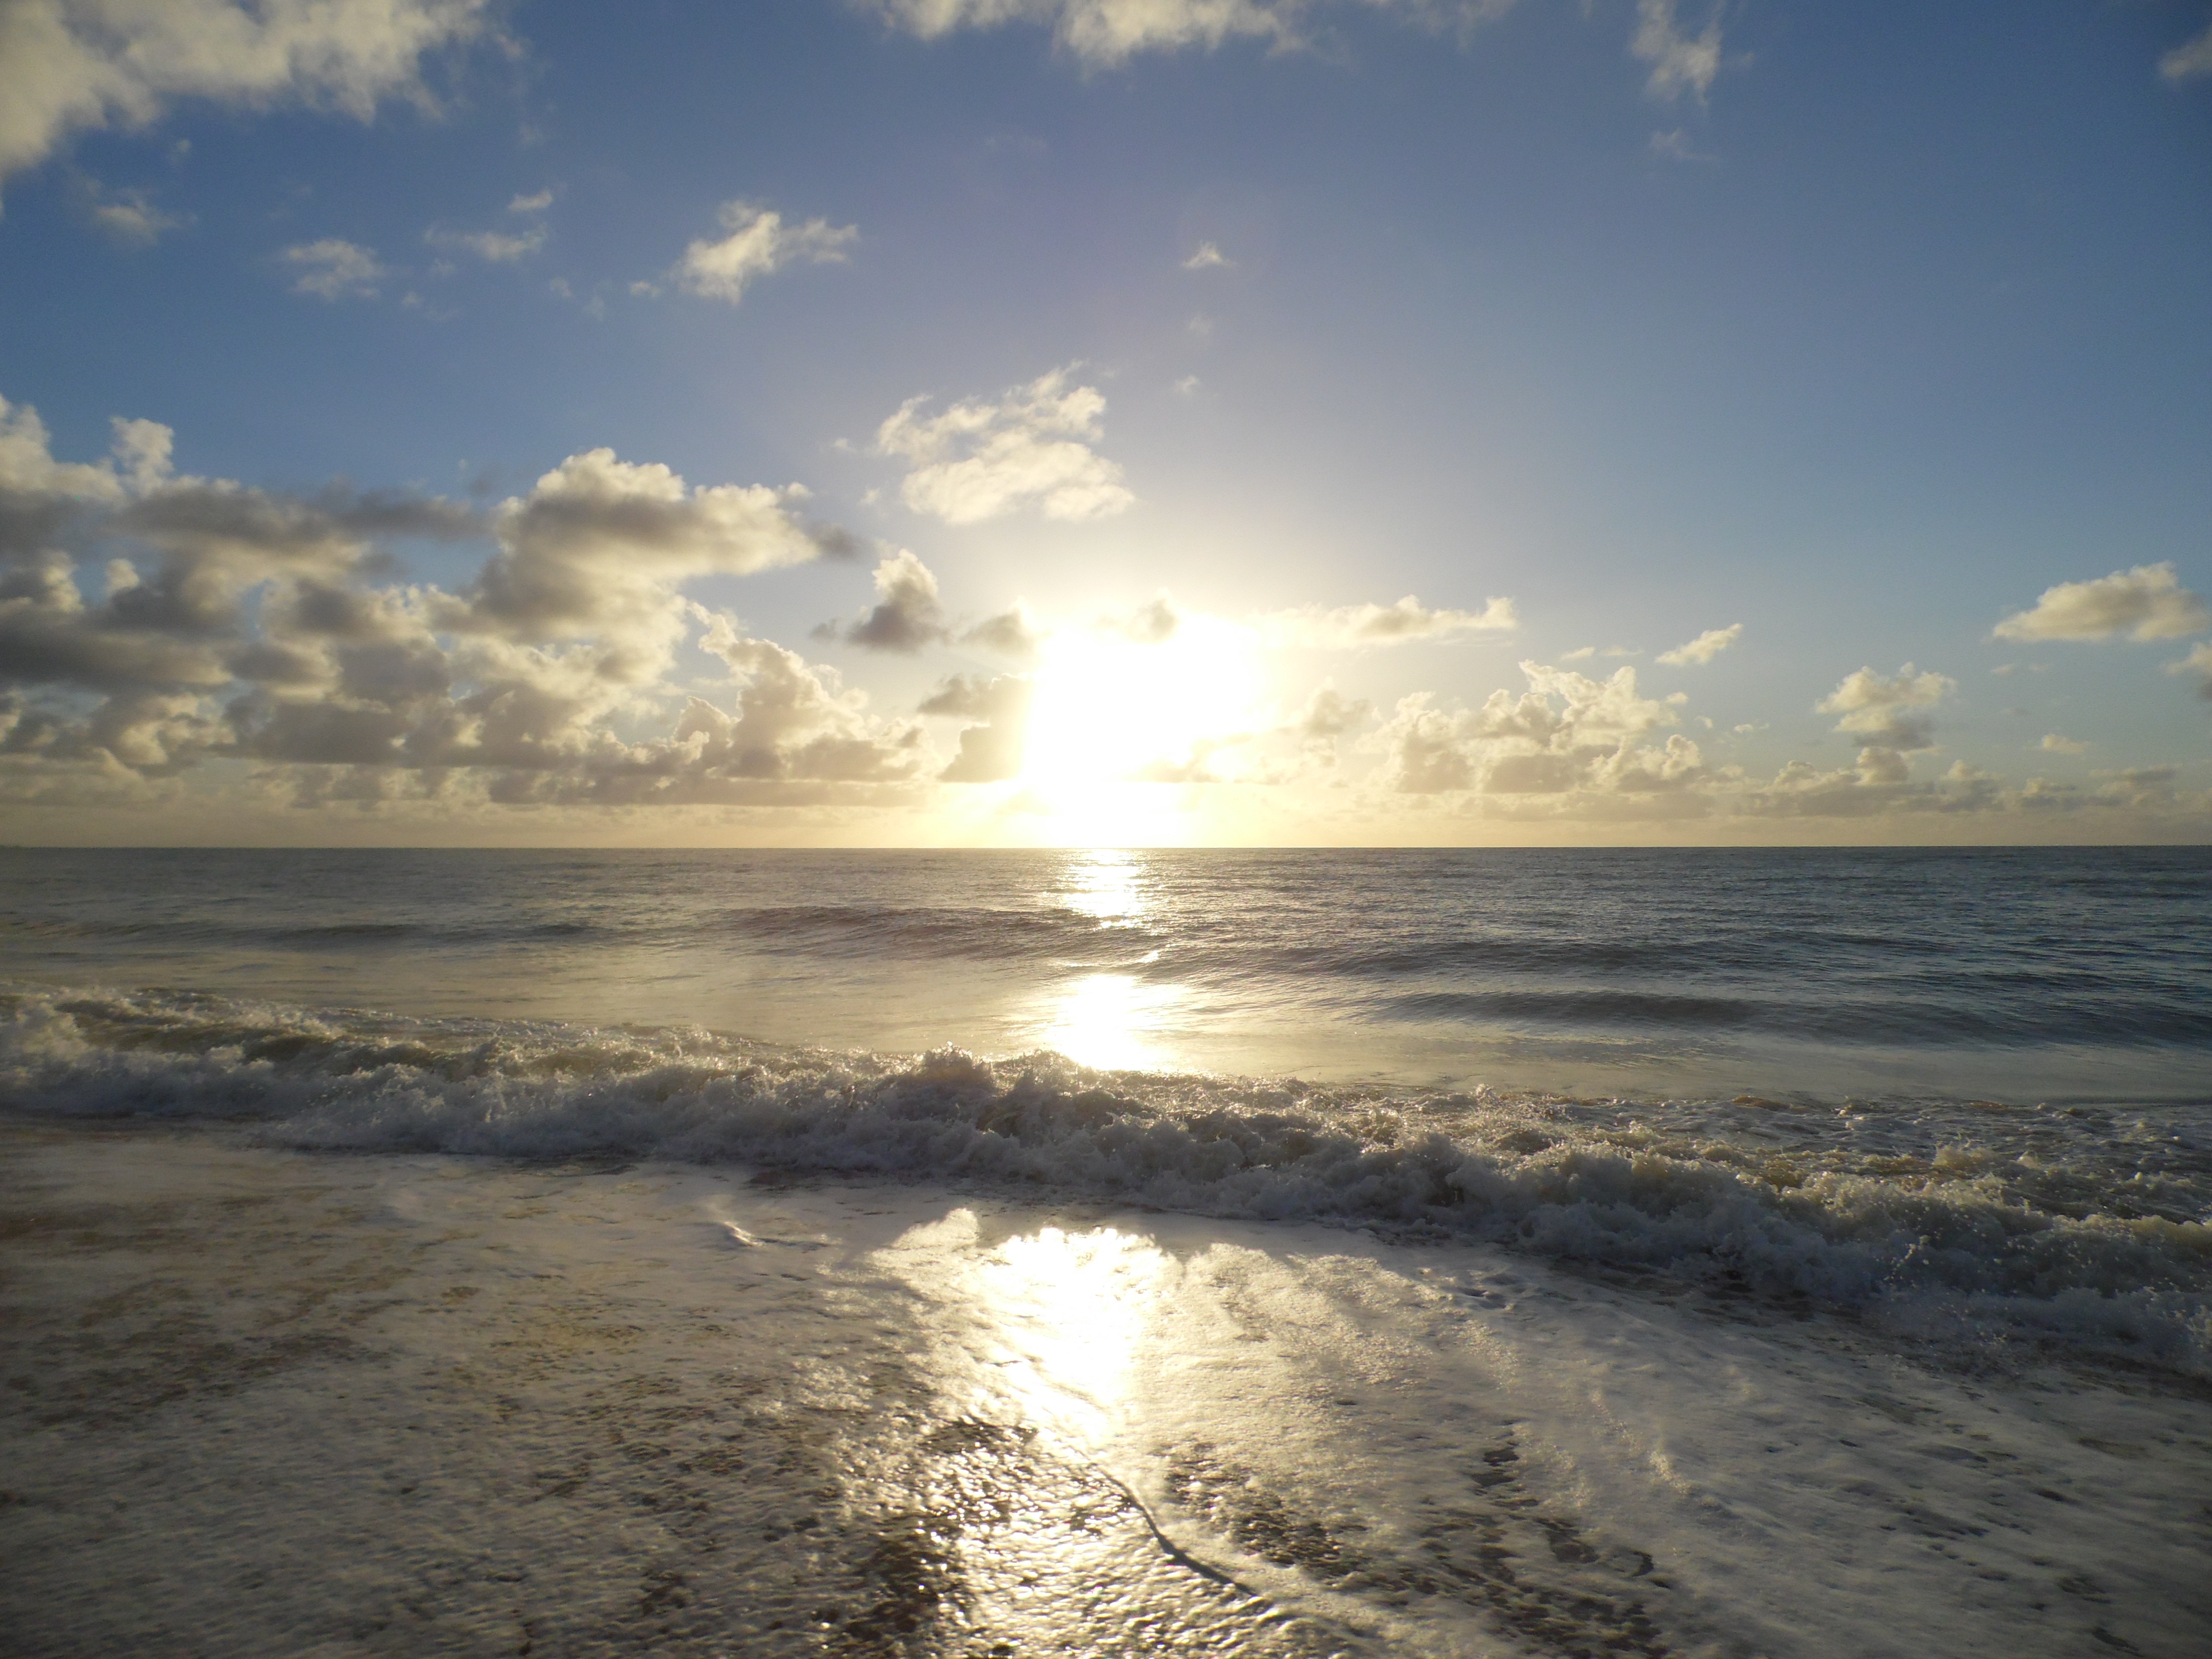
beach, sea, coast, water, ocean, horizon, cloud, sky, sun, sunrise, sunset, sunlight, morning, shore, wave, dawn, tide, evening, calm, mar, sol, beira mar, phenomenon, dusk dawn, wind wave, coastal and oceanic landforms